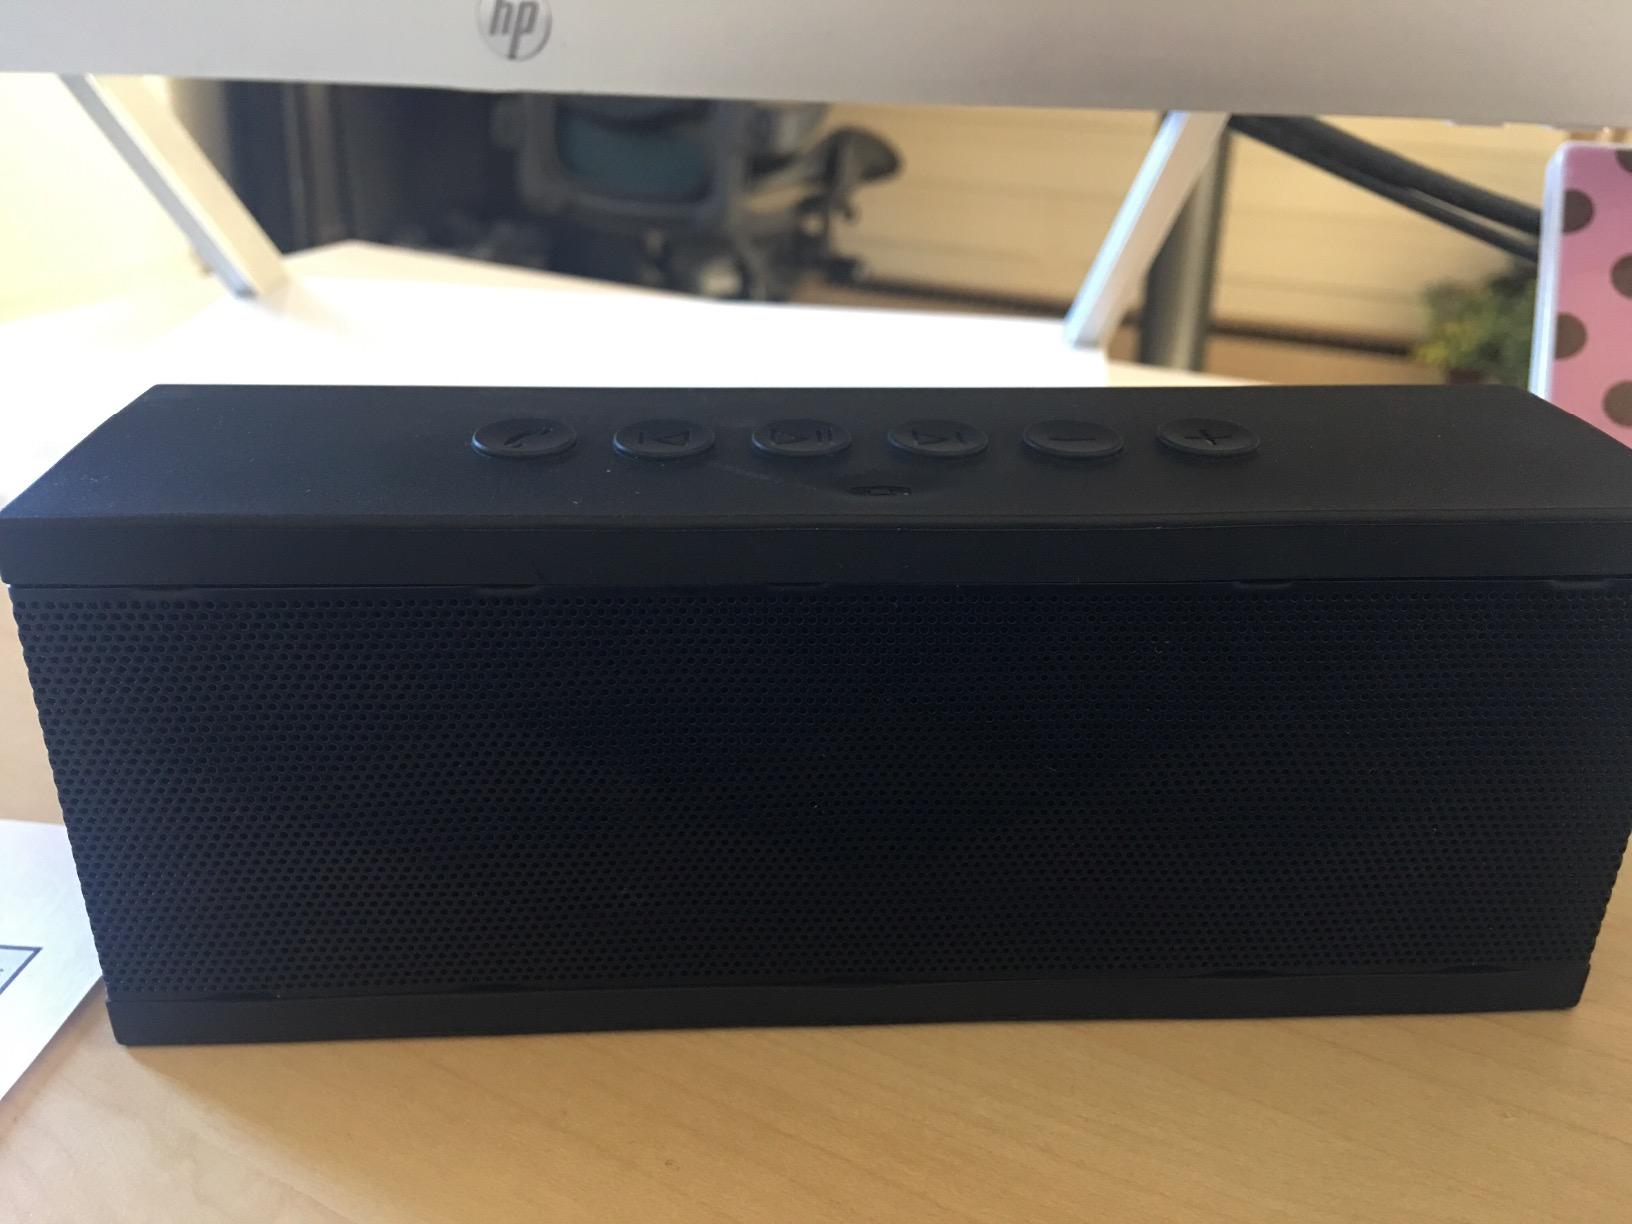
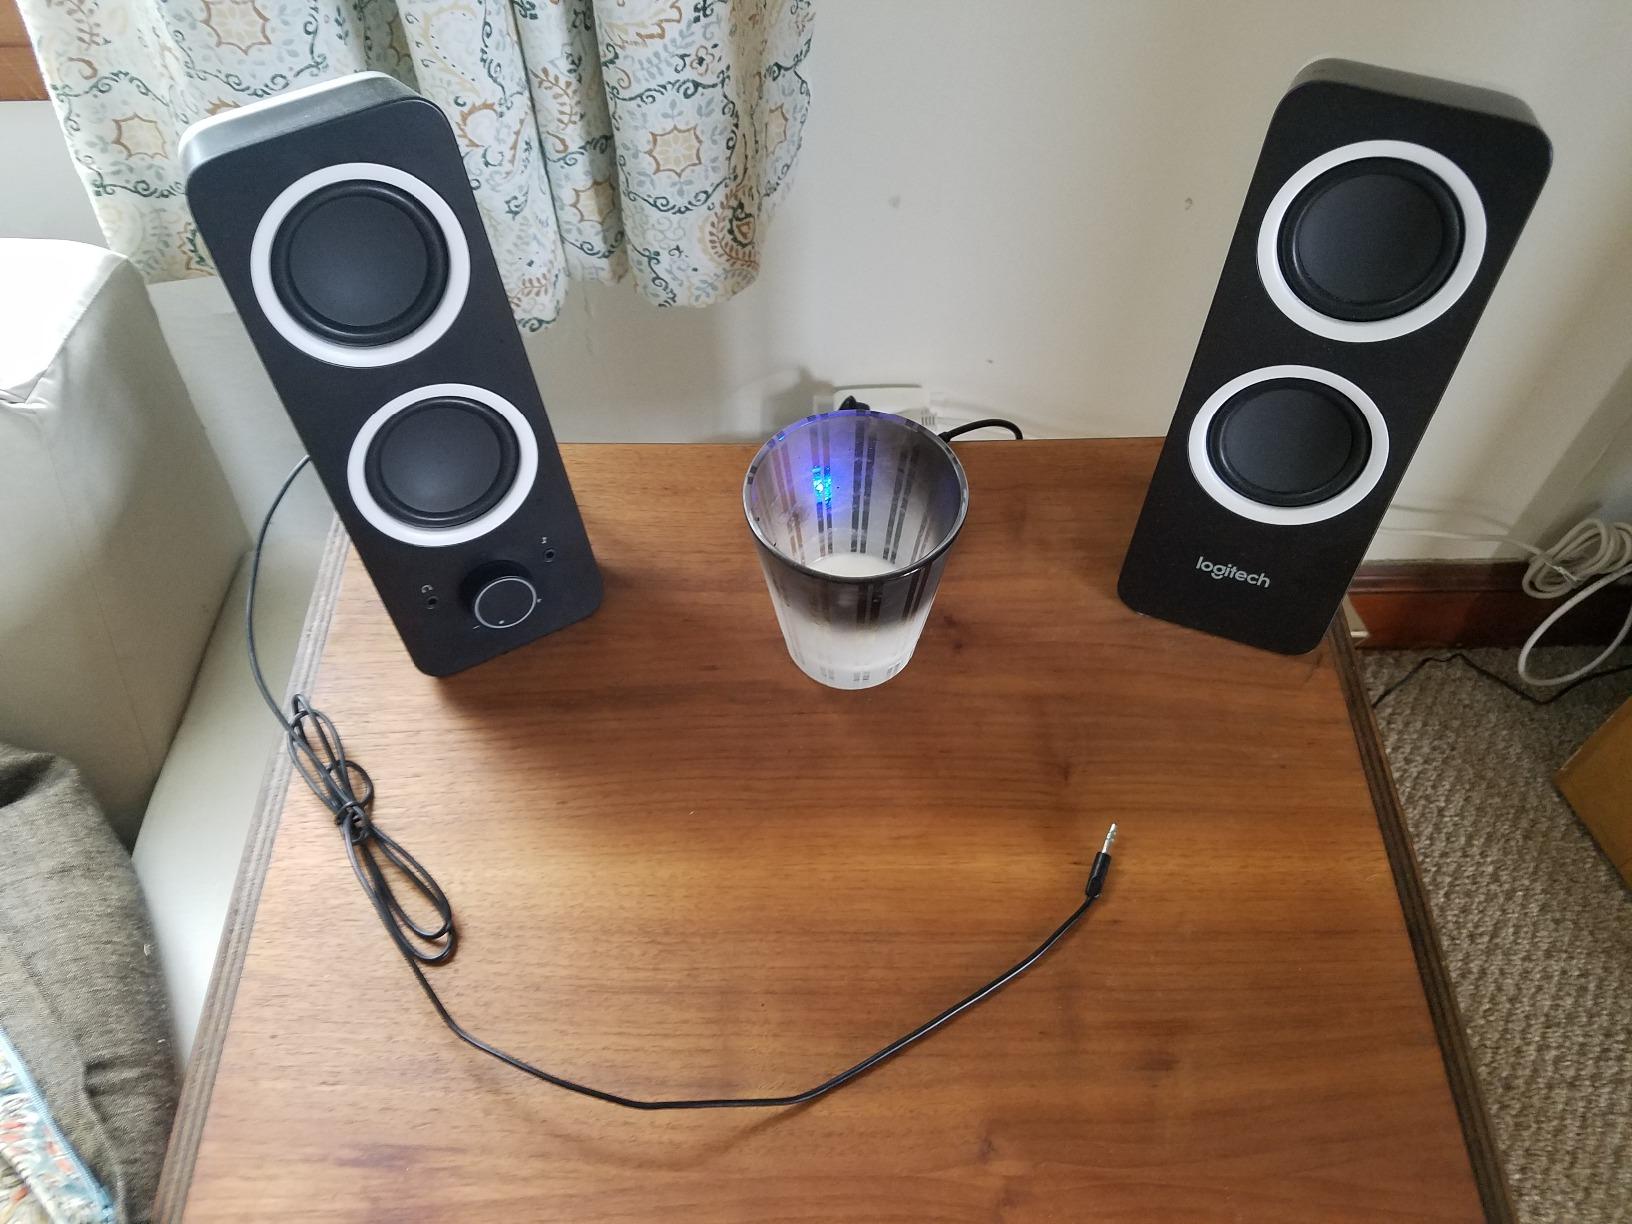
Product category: speaker
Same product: no